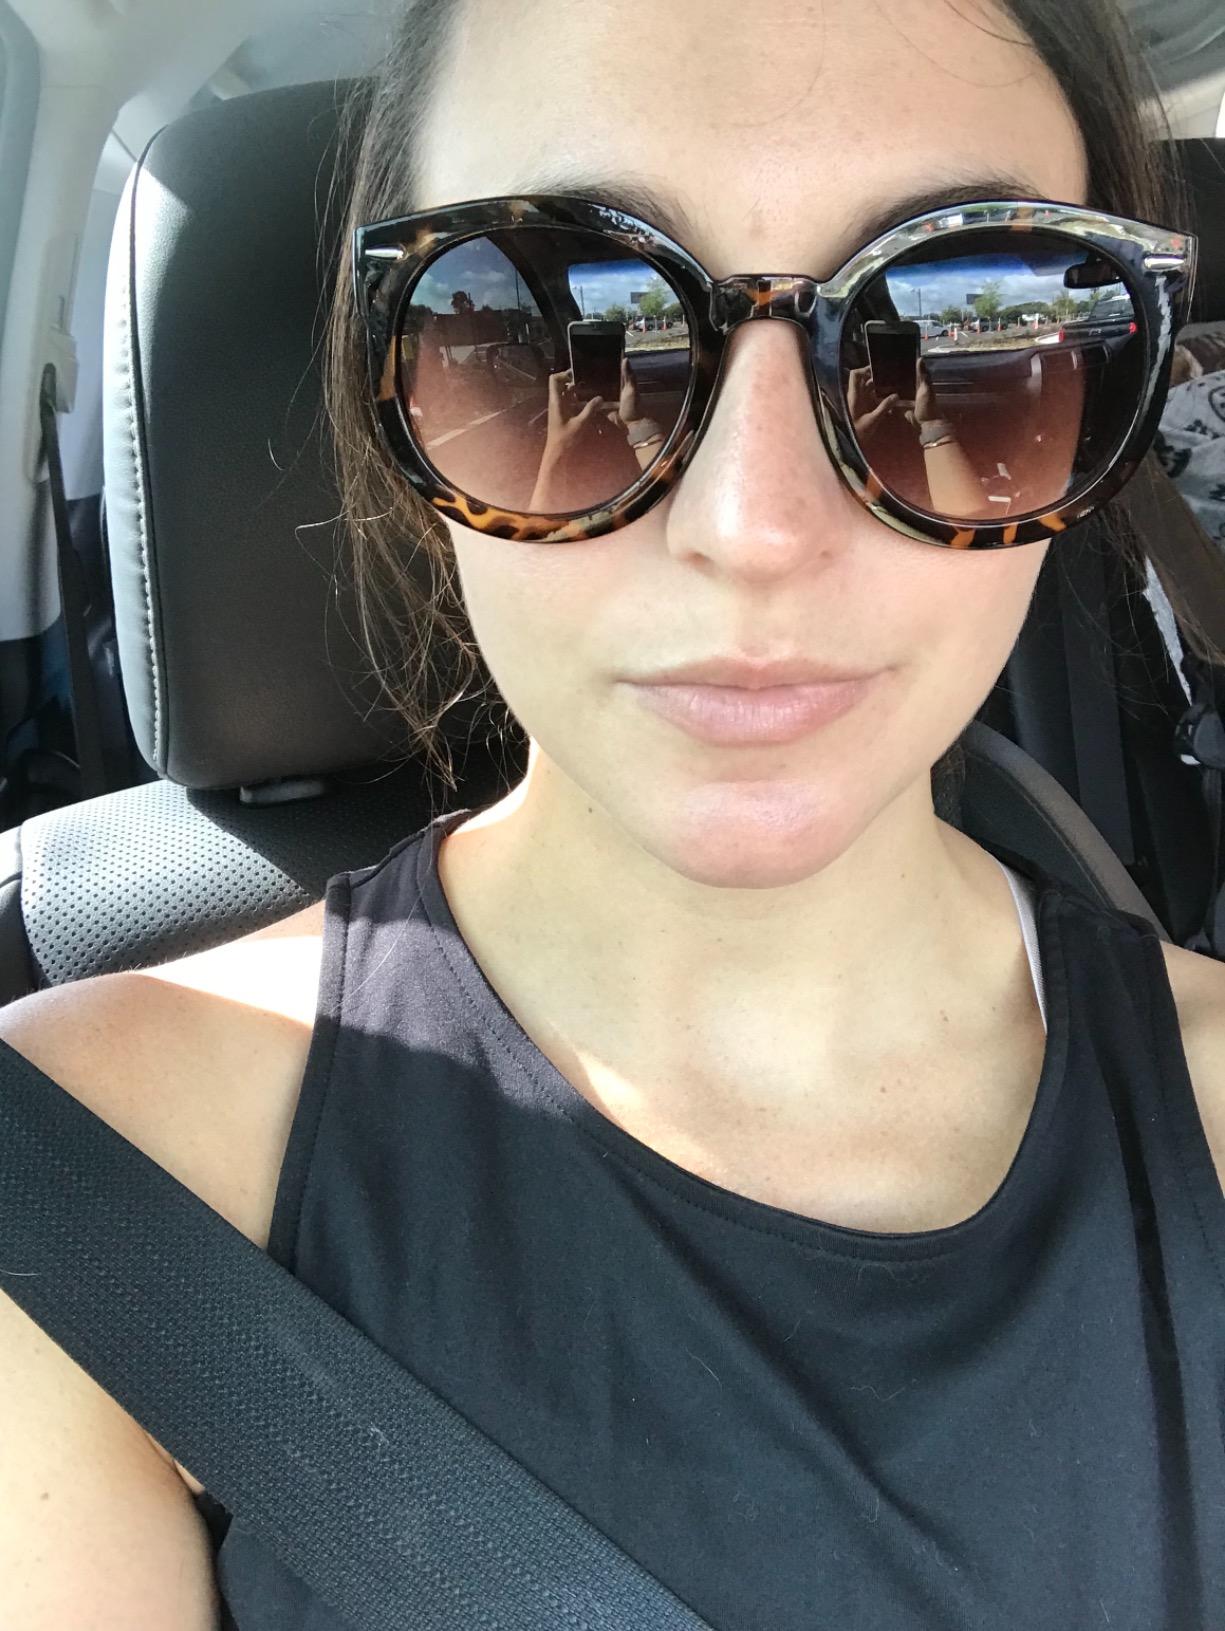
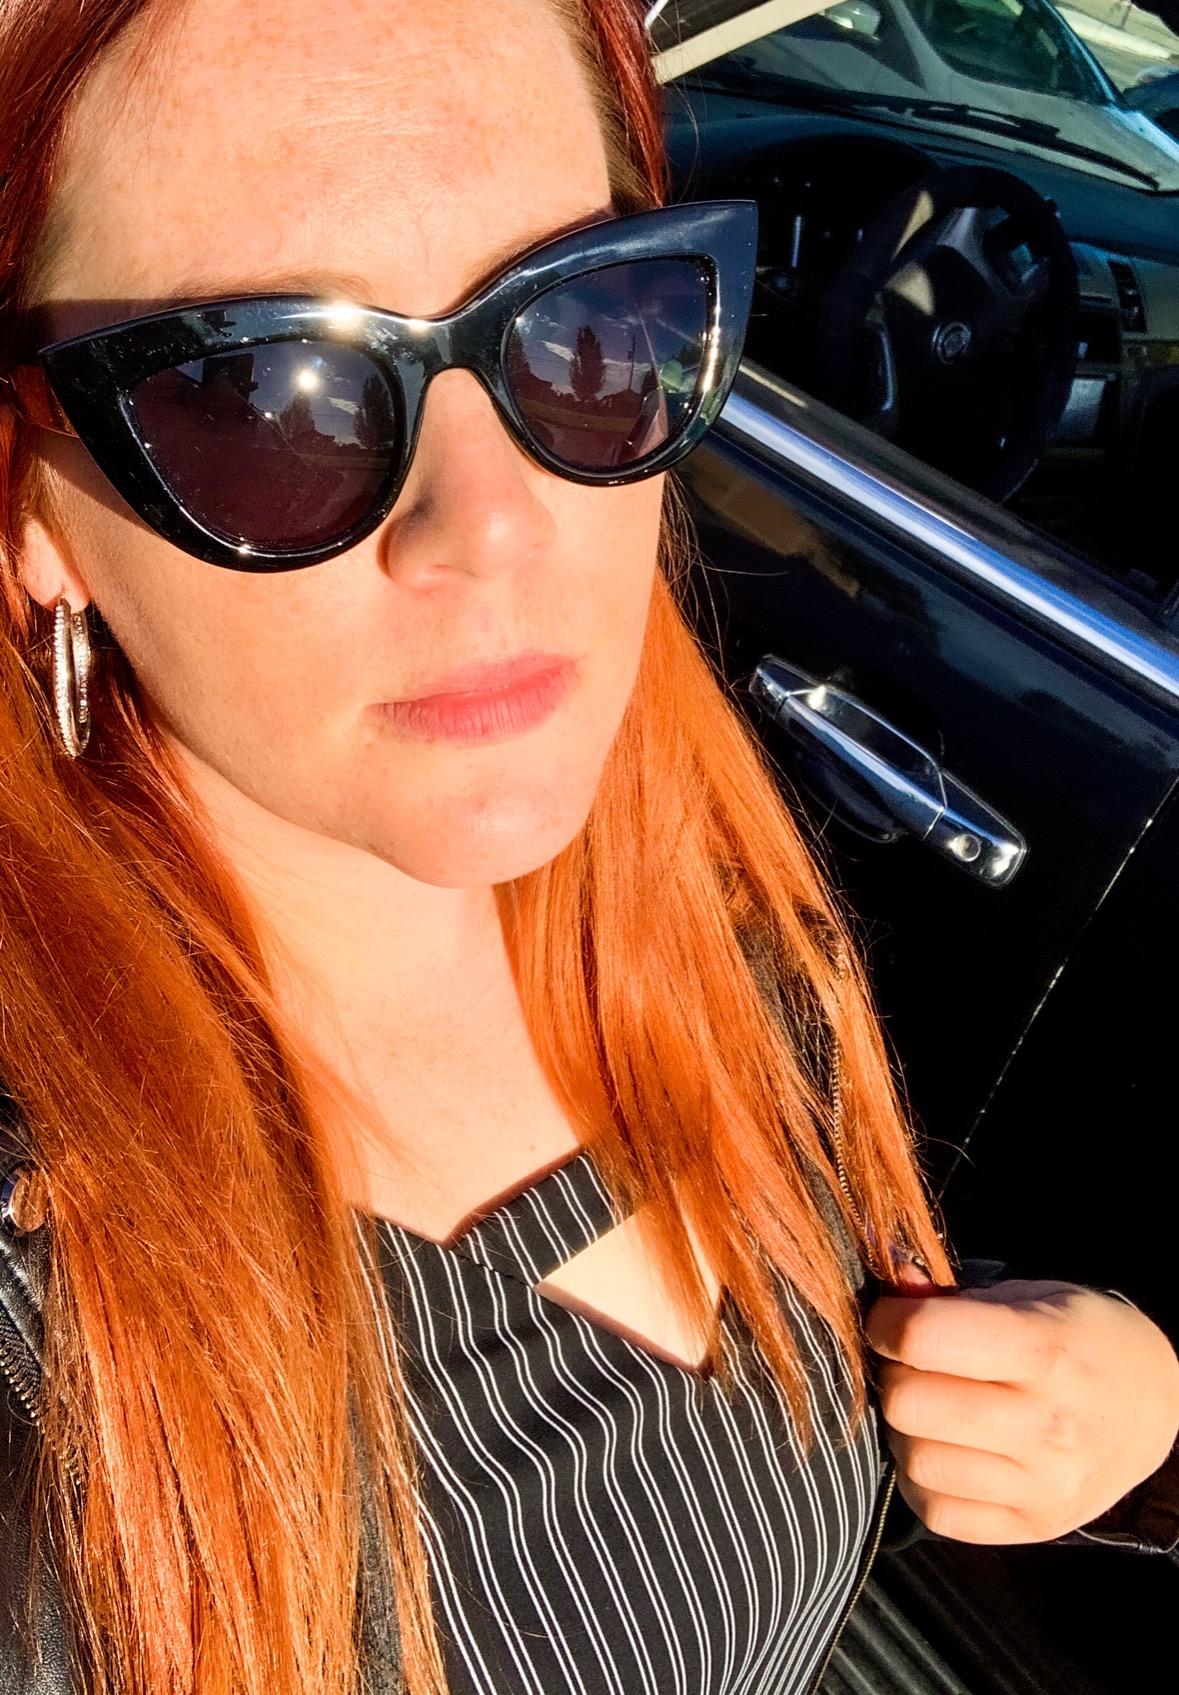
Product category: accessories_sunglasses
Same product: no